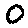
Label: 0